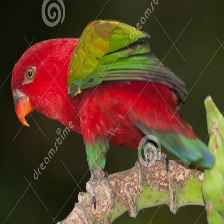
Species: CHATTERING LORY
Scientific name: LORIUS GARRULUS
ImageNet parent category: lorikeet